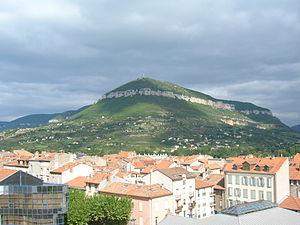
La puncho d'agast vue depuis le haut du beffroi.
Cet article recense les sites Natura 2000 de l'Aveyron, en France.
Millau est une commune française, sous-préfecture du département de l'Aveyron, en région Occitanie. Située à 70 km au sud-est de Rodez, et à 111 km de Montpellier, elle fait partie de l'ancienne province du Rouergue.